Tayap

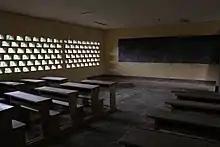
Primary school classroom

In 2003, Tayap was equipped with a primary school constructed by the local population. The school welcomed 34 pupils from the age of six for its first year of operation, and 75 since 2010. The school is mid-way (about 1.5 km) between the hamlets of Libolo and Tayap. In April 2006, the Cameroon government provided two extra classrooms, taking the total number of public school classrooms in Tayap to four. Each class includes two levels, in order to offer all six levels of primary education. After primary school, pupils from the village continue their education in secondary schools (CES) at Lamal-Pougoue or Mamb.